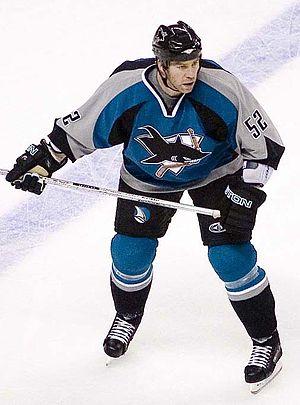
Craig A. Rivet est un joueur professionnel de hockey sur glace de la Ligue nationale de hockey.